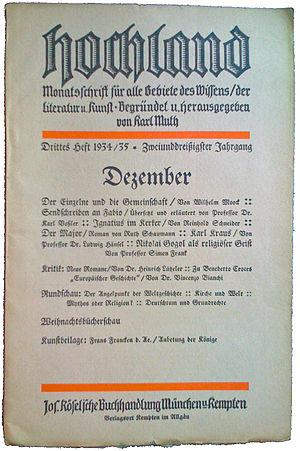
Carl Borromäus Johann Baptist Muth, né le 31 janvier 1867 à Worms et mort le 15 novembre 1944 à Bad Reichenhall, est un écrivain, historien de la littérature et éditeur allemand. Surtout connu pour avoir fondé et édité le magazine religieux et culturel Hochland, il est l'un des représentants de l'existentialisme catholique.